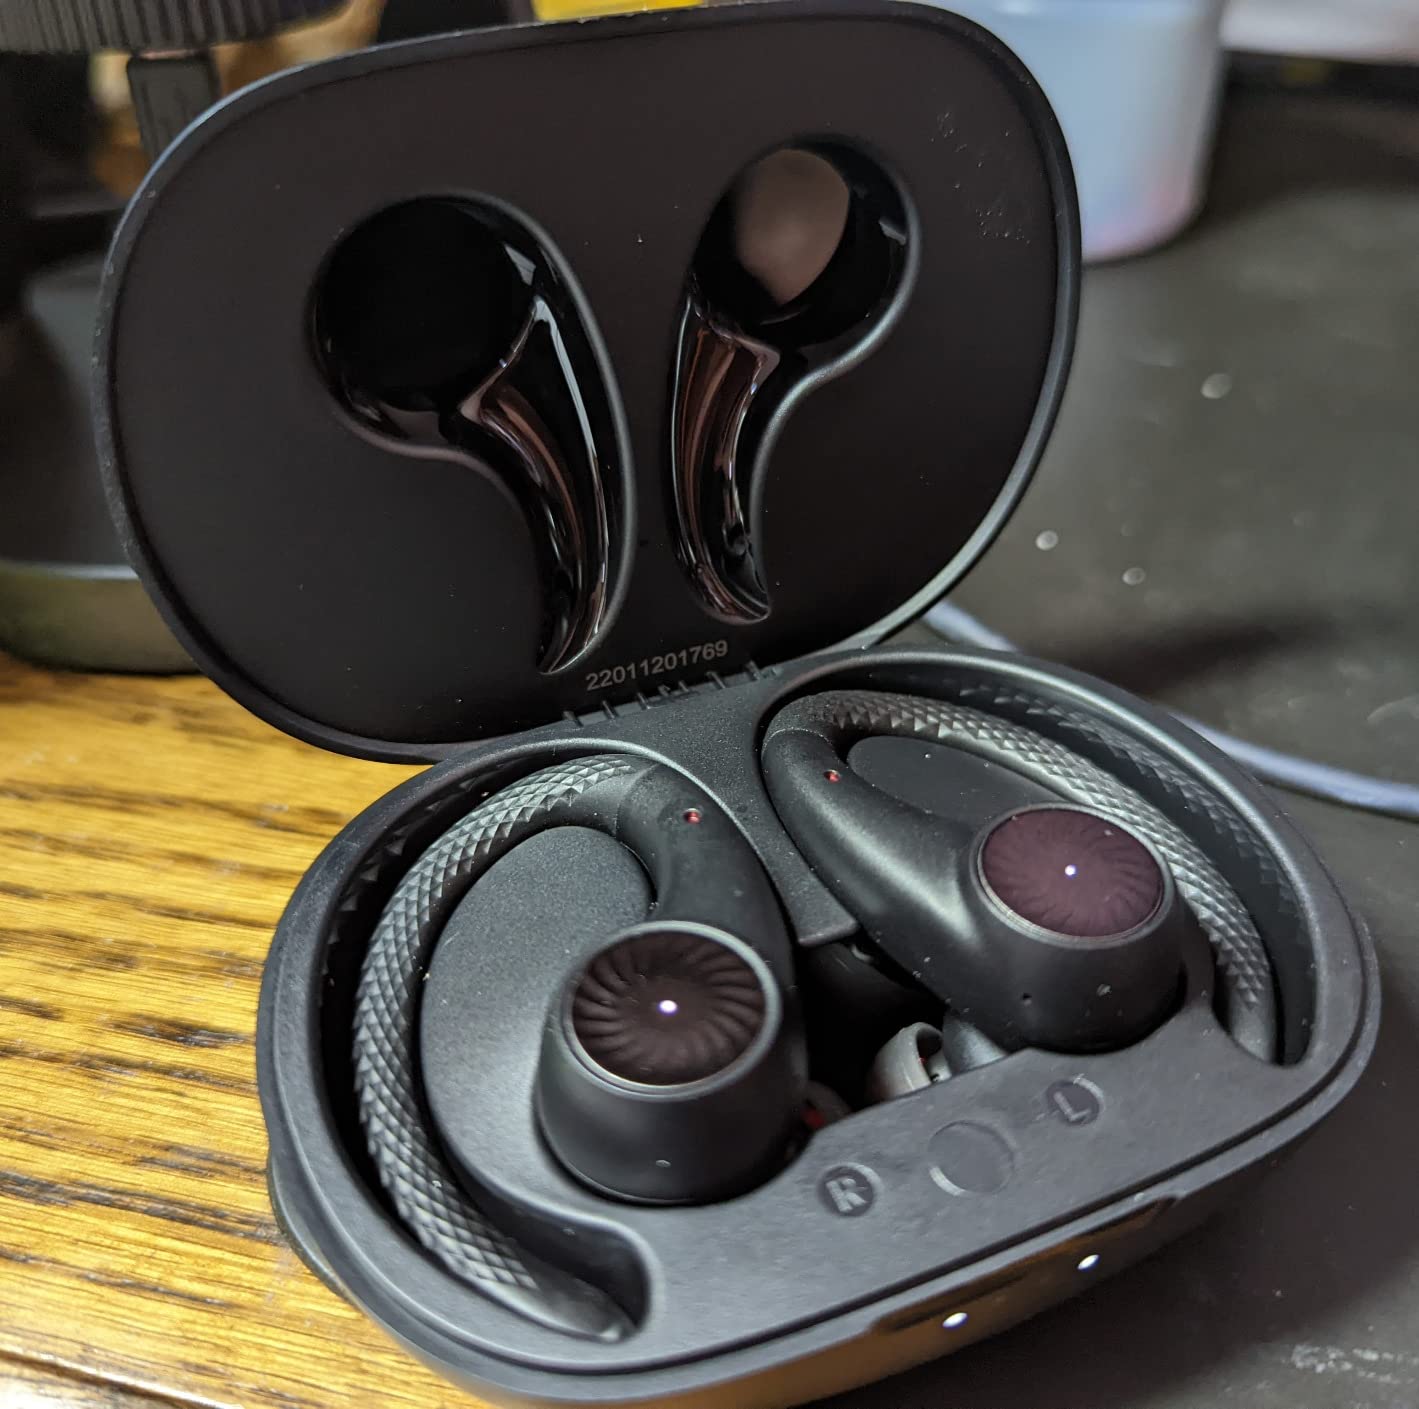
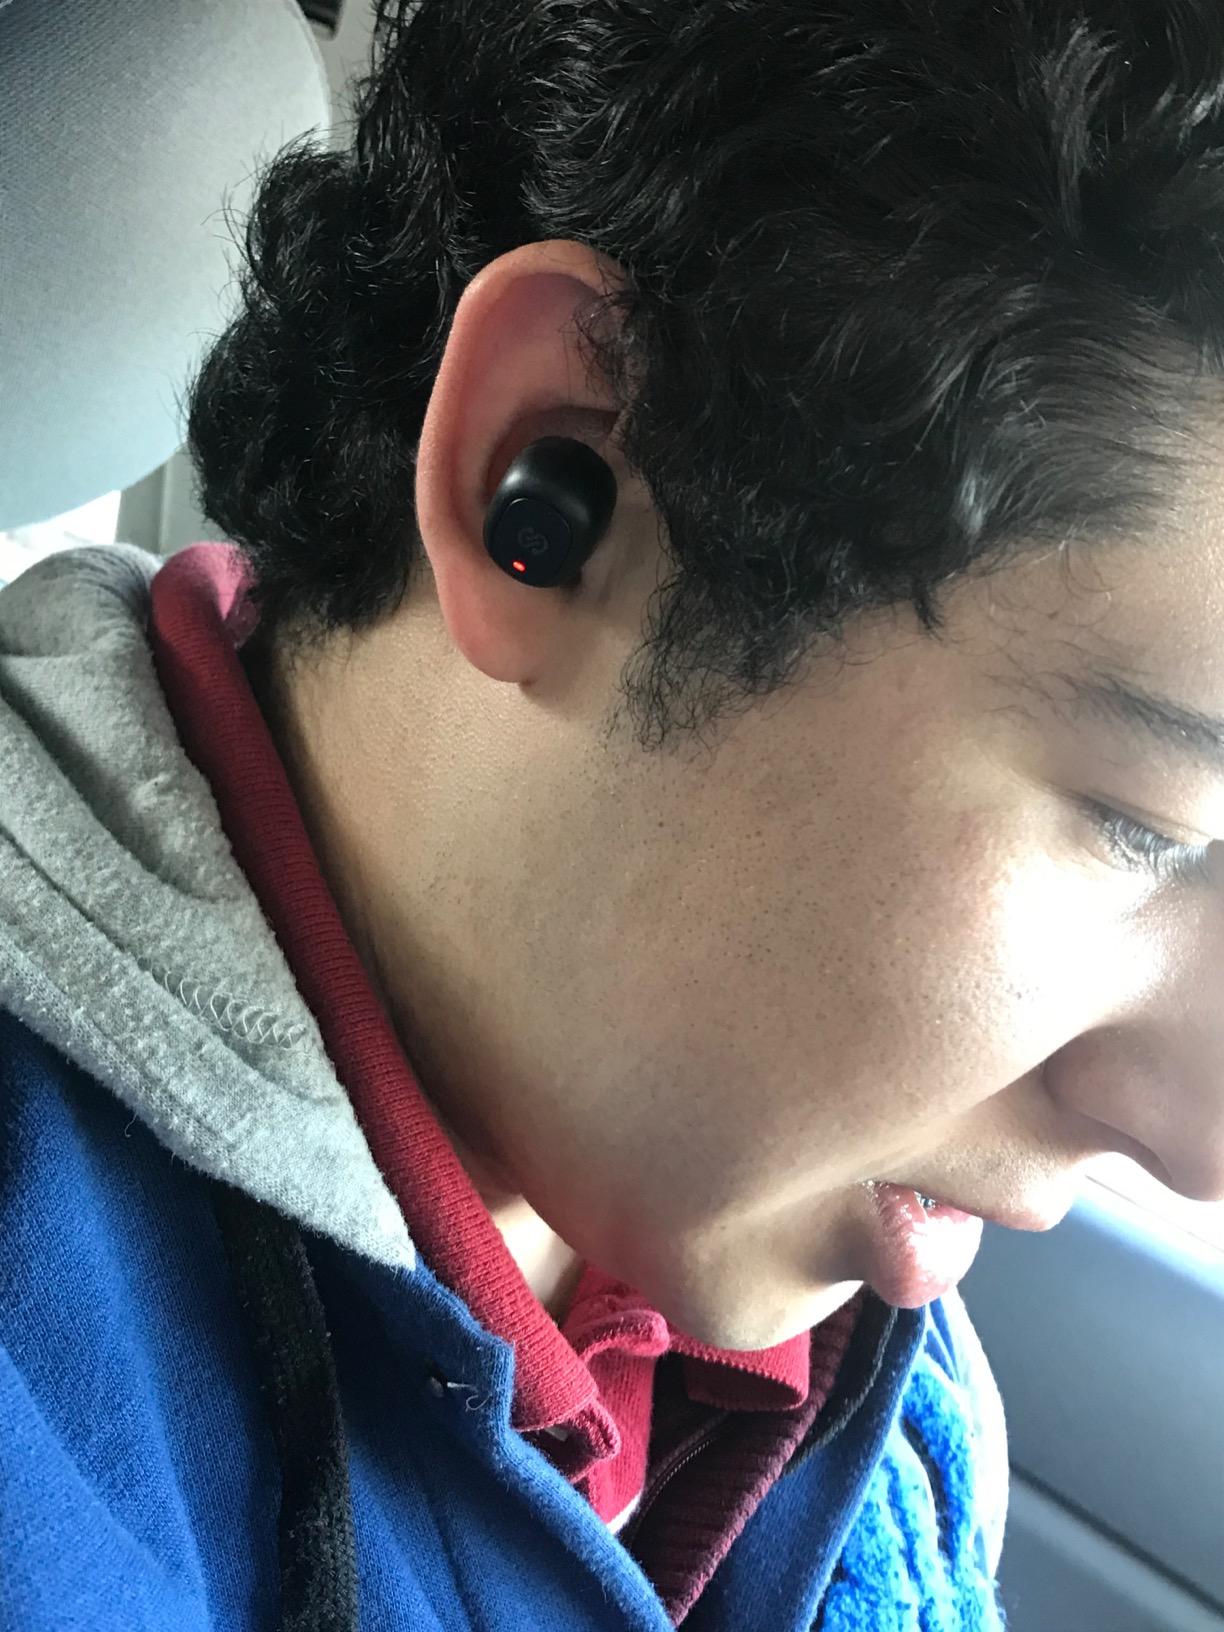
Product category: earbuds
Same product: no